Andy Green (baseball)

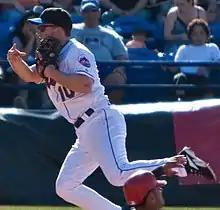
Green with the Mets during spring training in 2009

Late in 2007, Green was signed by the Cincinnati Reds. He began the 2008 season with the Louisville Bats, where he hit .233 in 71 games. He was released on July 1, then was picked up by the New York Mets organization, where he suddenly started hitting very well. He batted .331 with 8 home runs (13 on the season) in 52 games with the New Orleans Zephyrs of the PCL to give the Mets a reason to keep him for another year. He returned to the Major Leagues for 4 games with the Mets in 2009, going 1 for 4. It pushed his lifetime Major League batting average above the Mendoza line. He spent most of the season with the Buffalo Bisons of the International League, hitting .259 in 50 games. He spent the majority of the season on the disabled list and had rehabilitation assignments with the GCL Mets and the Brooklyn Cyclones of the New York–Penn League.